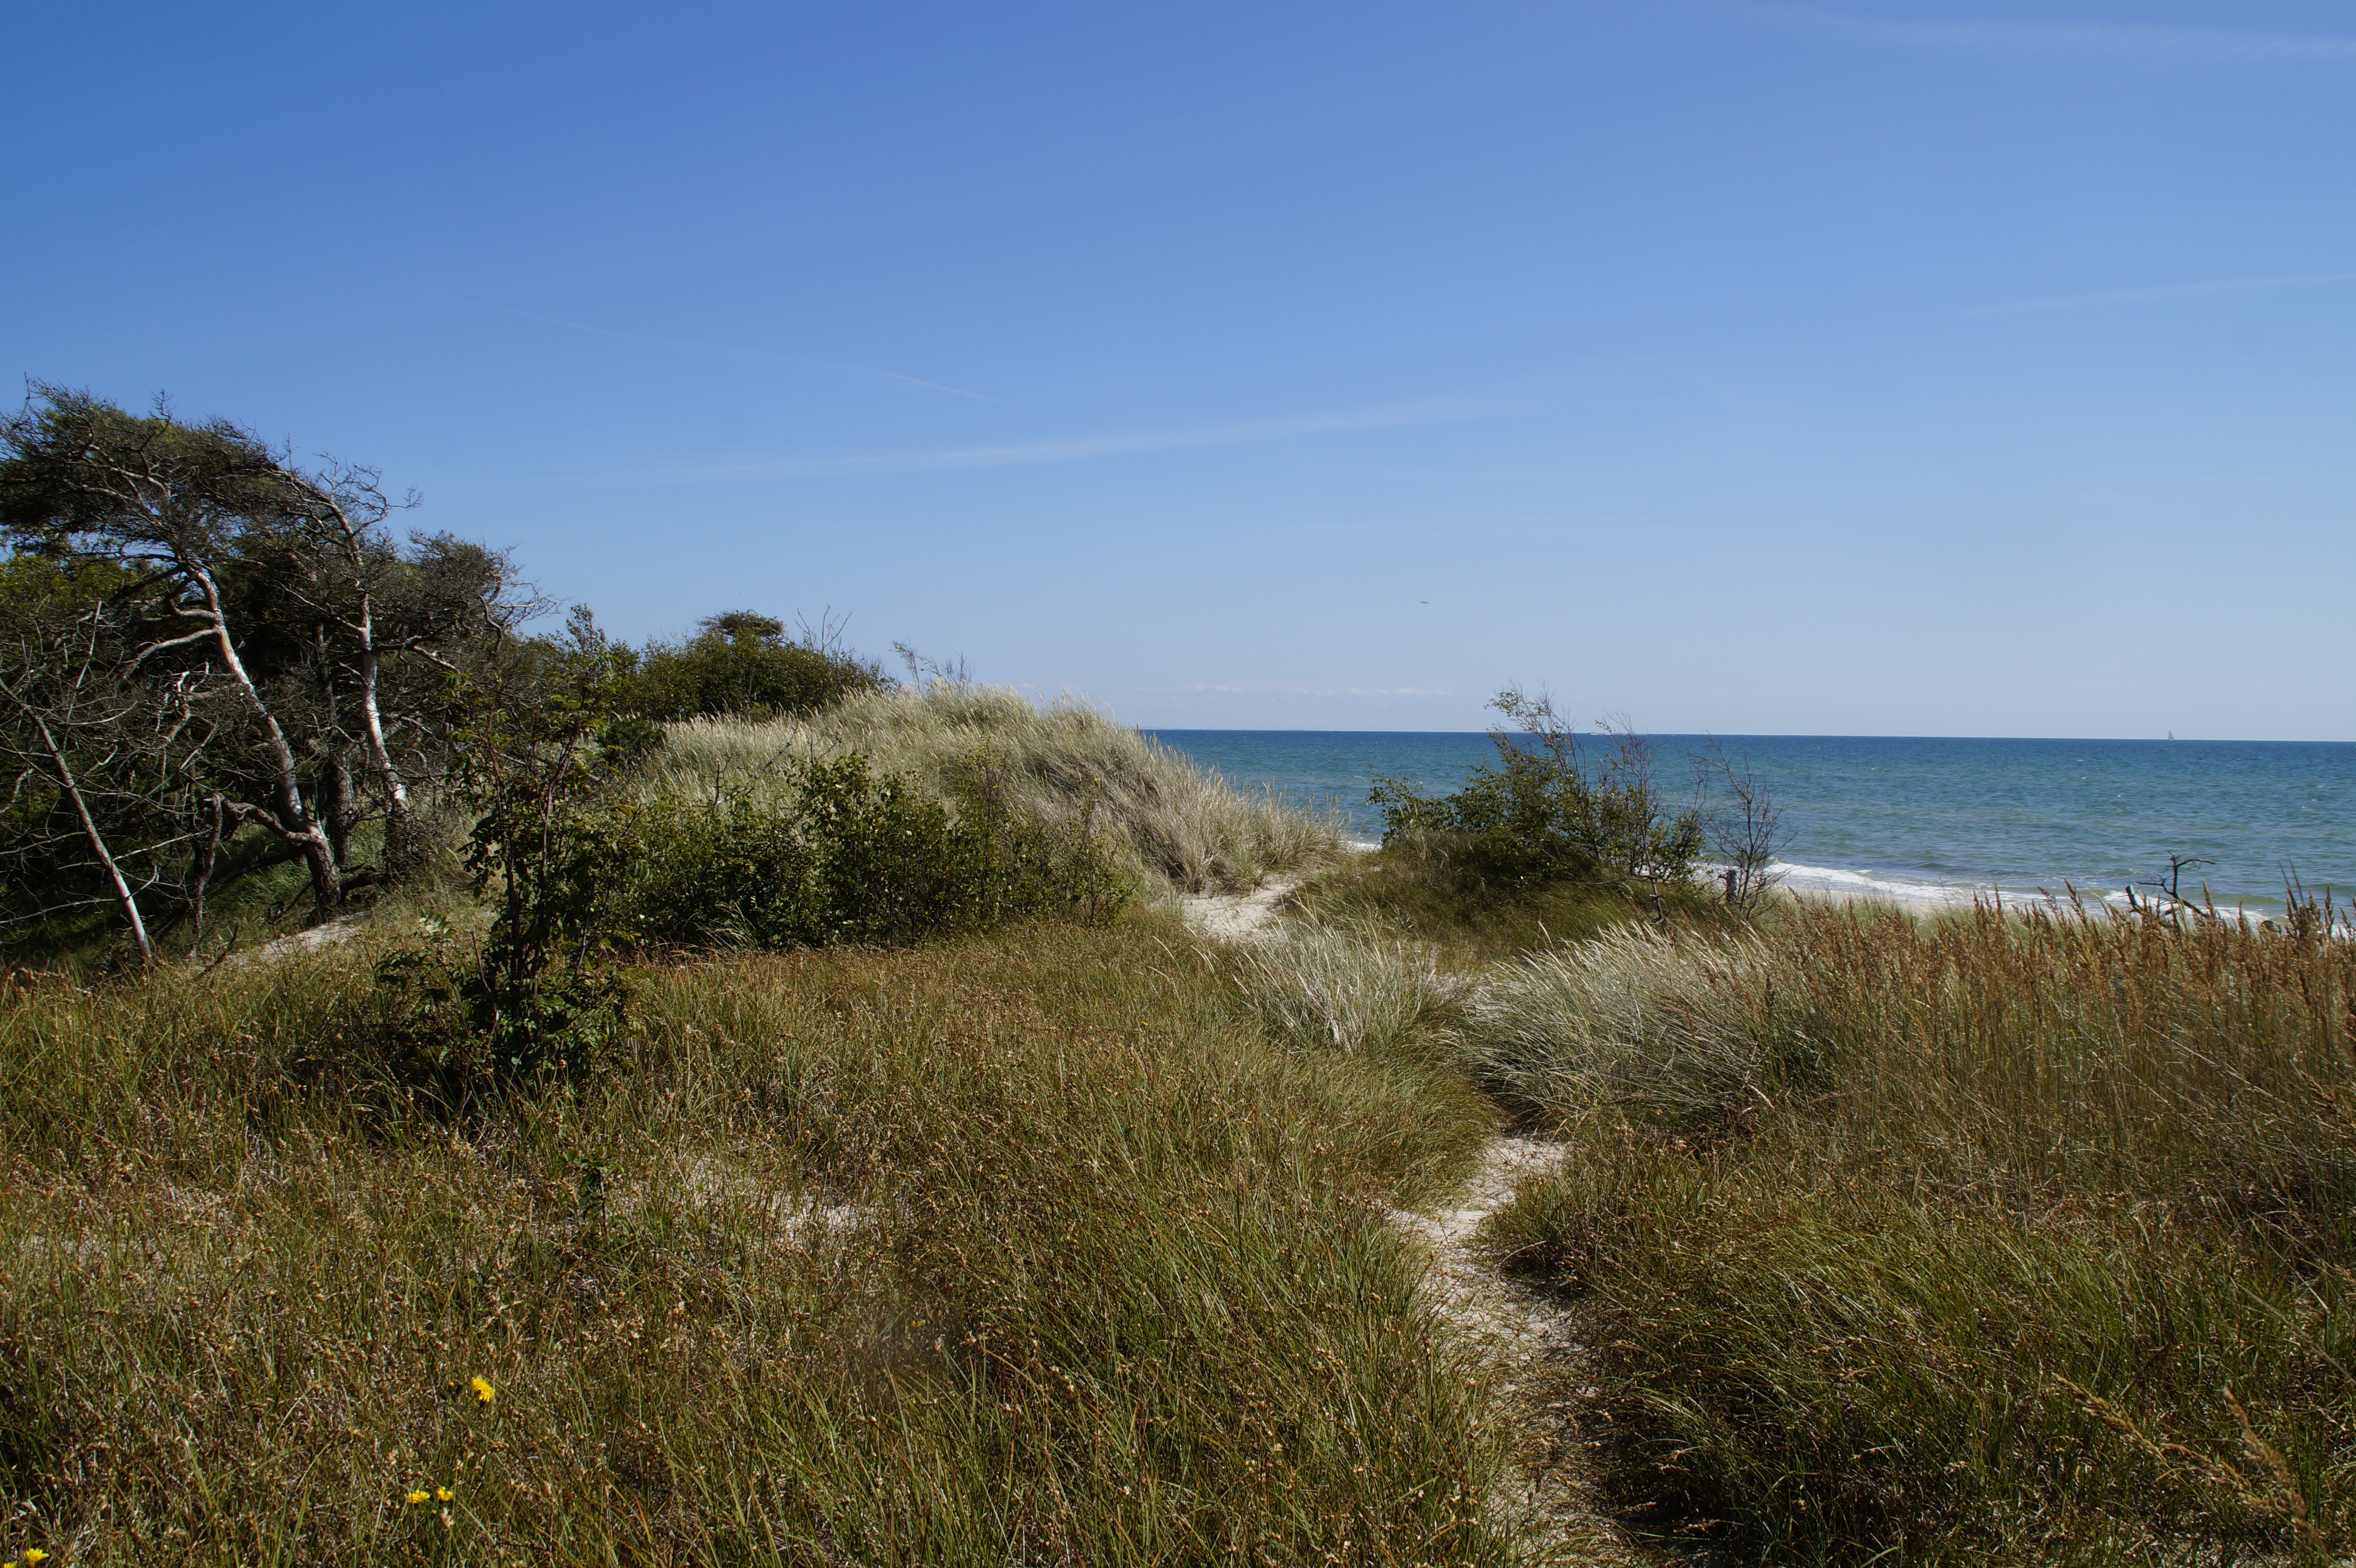
beach, landscape, sea, coast, nature, path, grass, sand, ocean, horizon, sky, trail, prairie, dune, shore, lake, summer, cliff, holiday, bay, empty, rest, terrain, flora, sandy, vegetation, sweden, quiet, habitat, silent, north sea, ecosystem, cape, grasses, baltic sea, fouling, by the sea, nature reserve, sand dunes, dune landscape, dune vegetation, natural environment